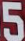
Number: 5